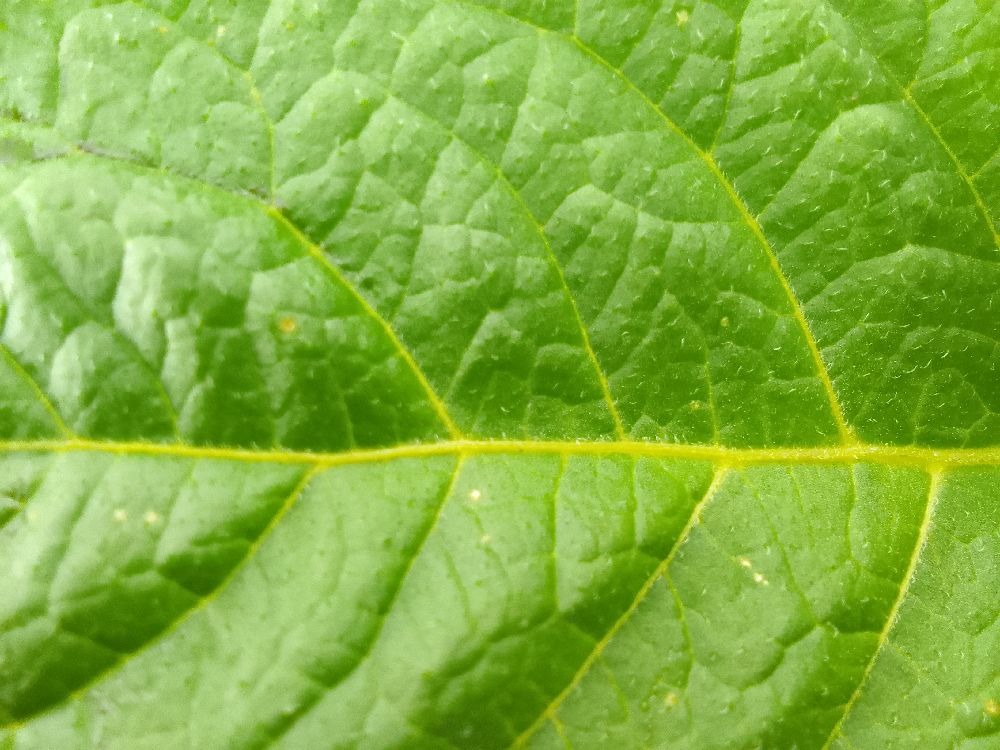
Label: Healthy